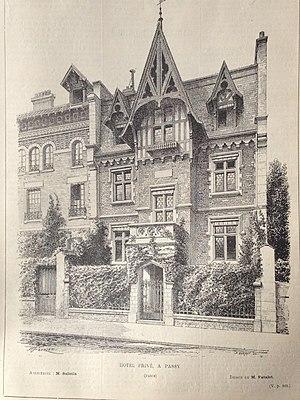
Ernest Saintin (Français, 1848-1892): Hotel particulier, 1880, à Passy, rue Théry, aujourdh'hui fr:rue de Montevideo, XVIe arrondissement, Paris, France.
La rue de Montevideo est une voie du 16ᵉ arrondissement de Paris, en France.
Ernest Saintin est un architecte français, né à Versailles le 21 février 1848 et mort à Deauville le 24 décembre 1892.